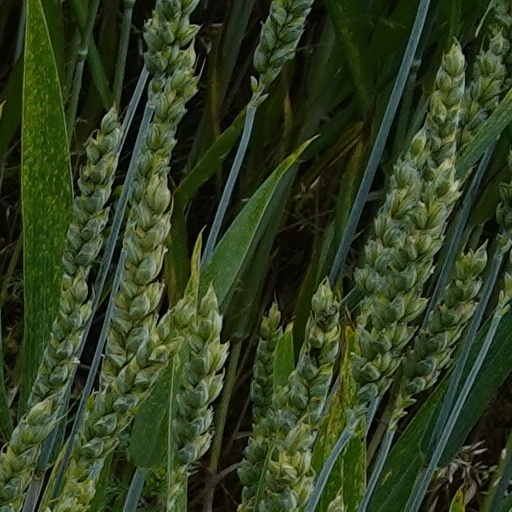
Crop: wheat